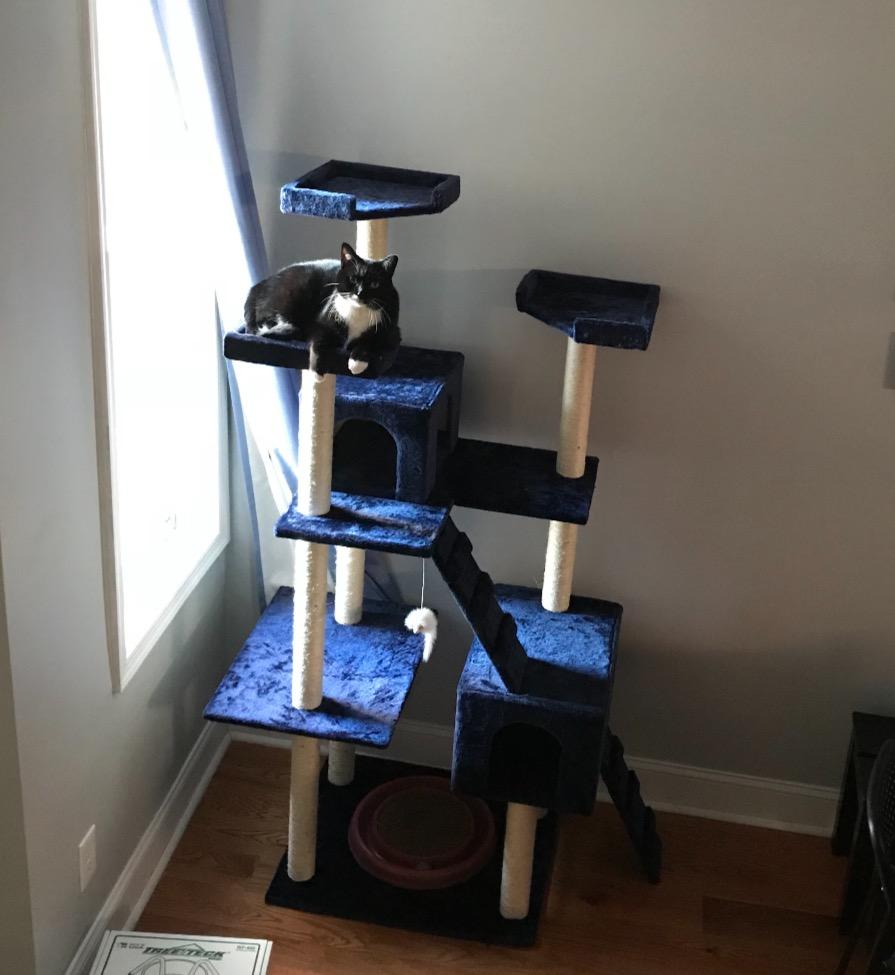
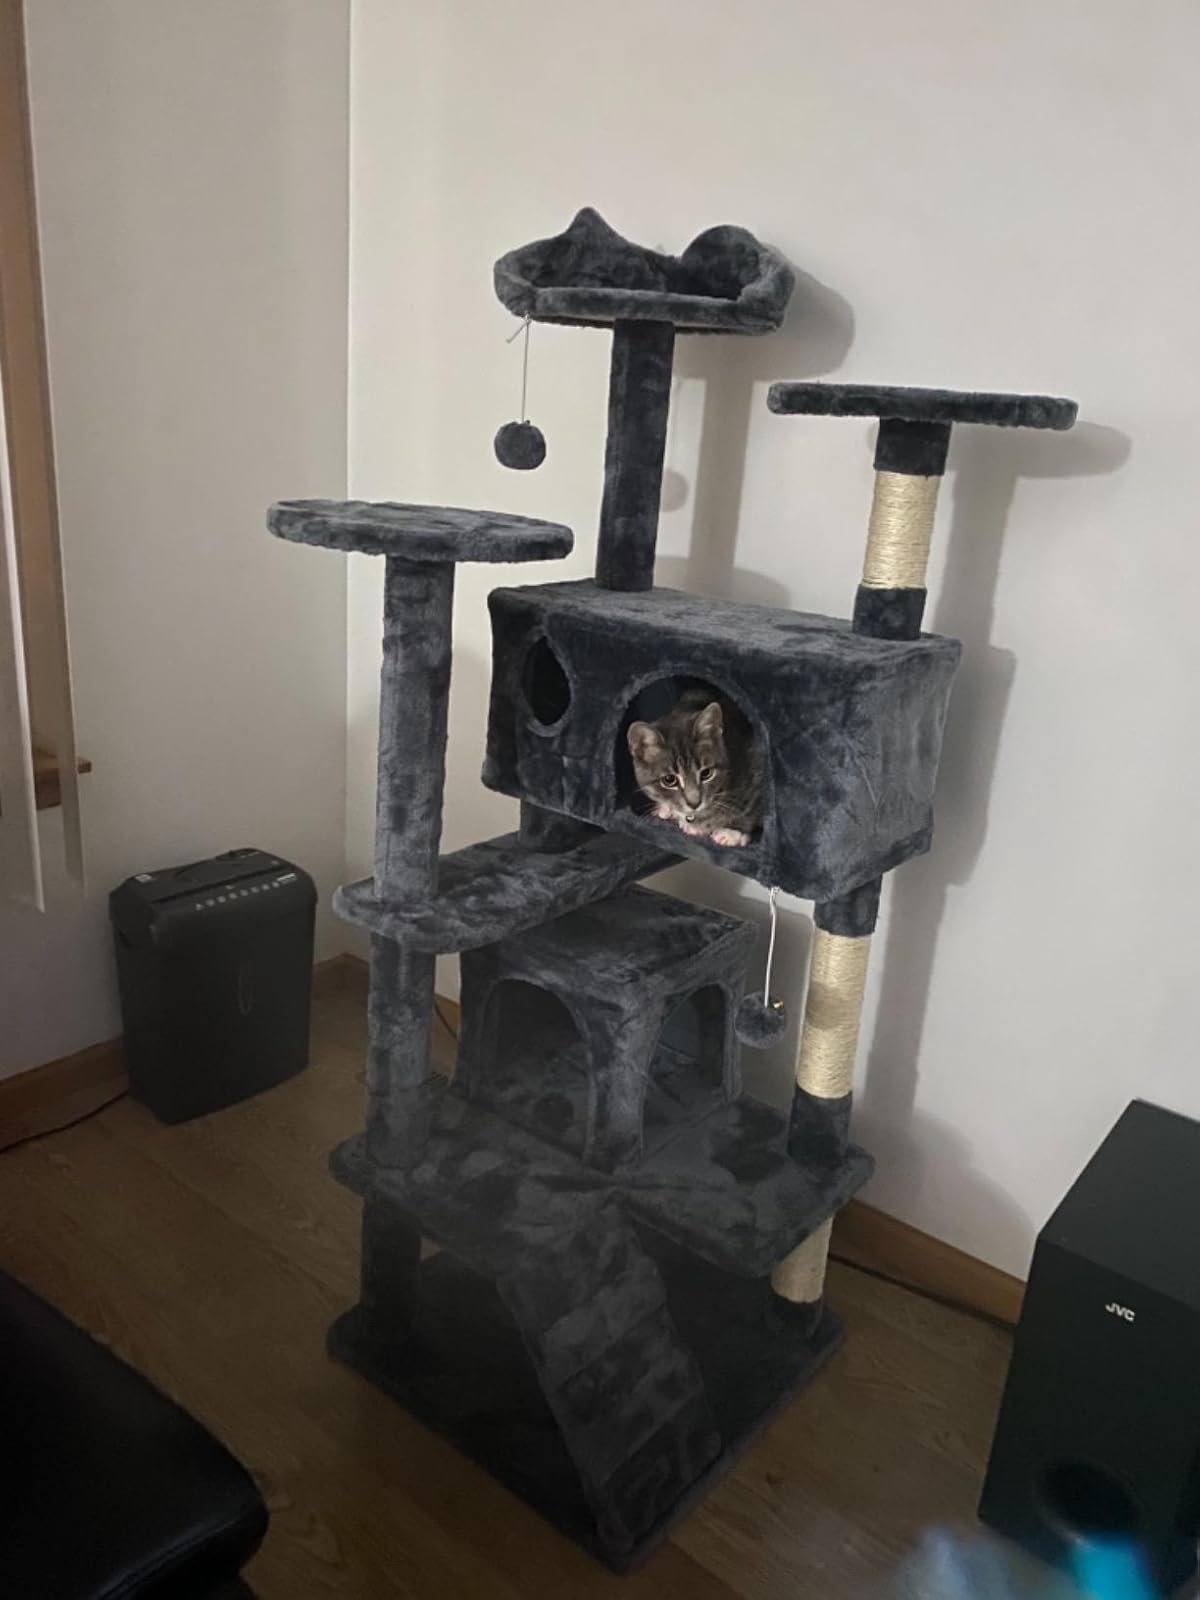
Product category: items_cat tree
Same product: no